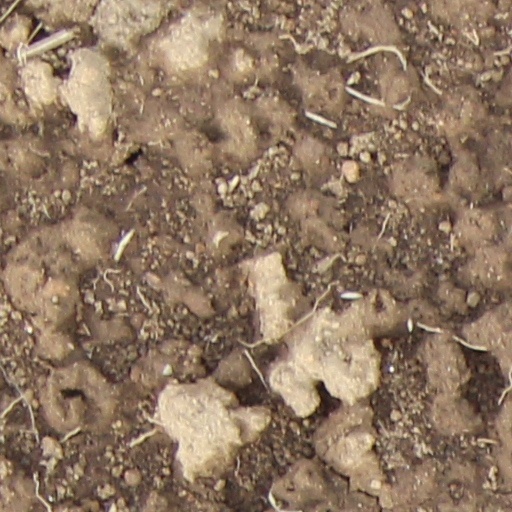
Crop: wheat